Pet

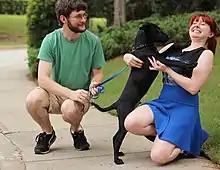
A couple with their pet dog

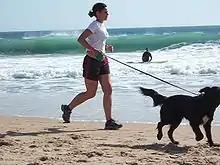
Woman jogging with a dog at Carcavelos beach, Portugal

It is widely believed among the public, and among many scientists, that pets probably bring mental and physical health benefits to their owners; a 1987 NIH statement cautiously argued that existing data was "suggestive" of a significant benefit. A recent dissent comes from a 2017 RAND study, which found that at least in the case of children, having a pet "per se" failed to improve physical or mental health by a statistically significant amount; instead, the study found children who were already prone to being healthy were more likely to get pets in the first place. Conducting long-term randomized trials to settle the issue would be costly or infeasible.